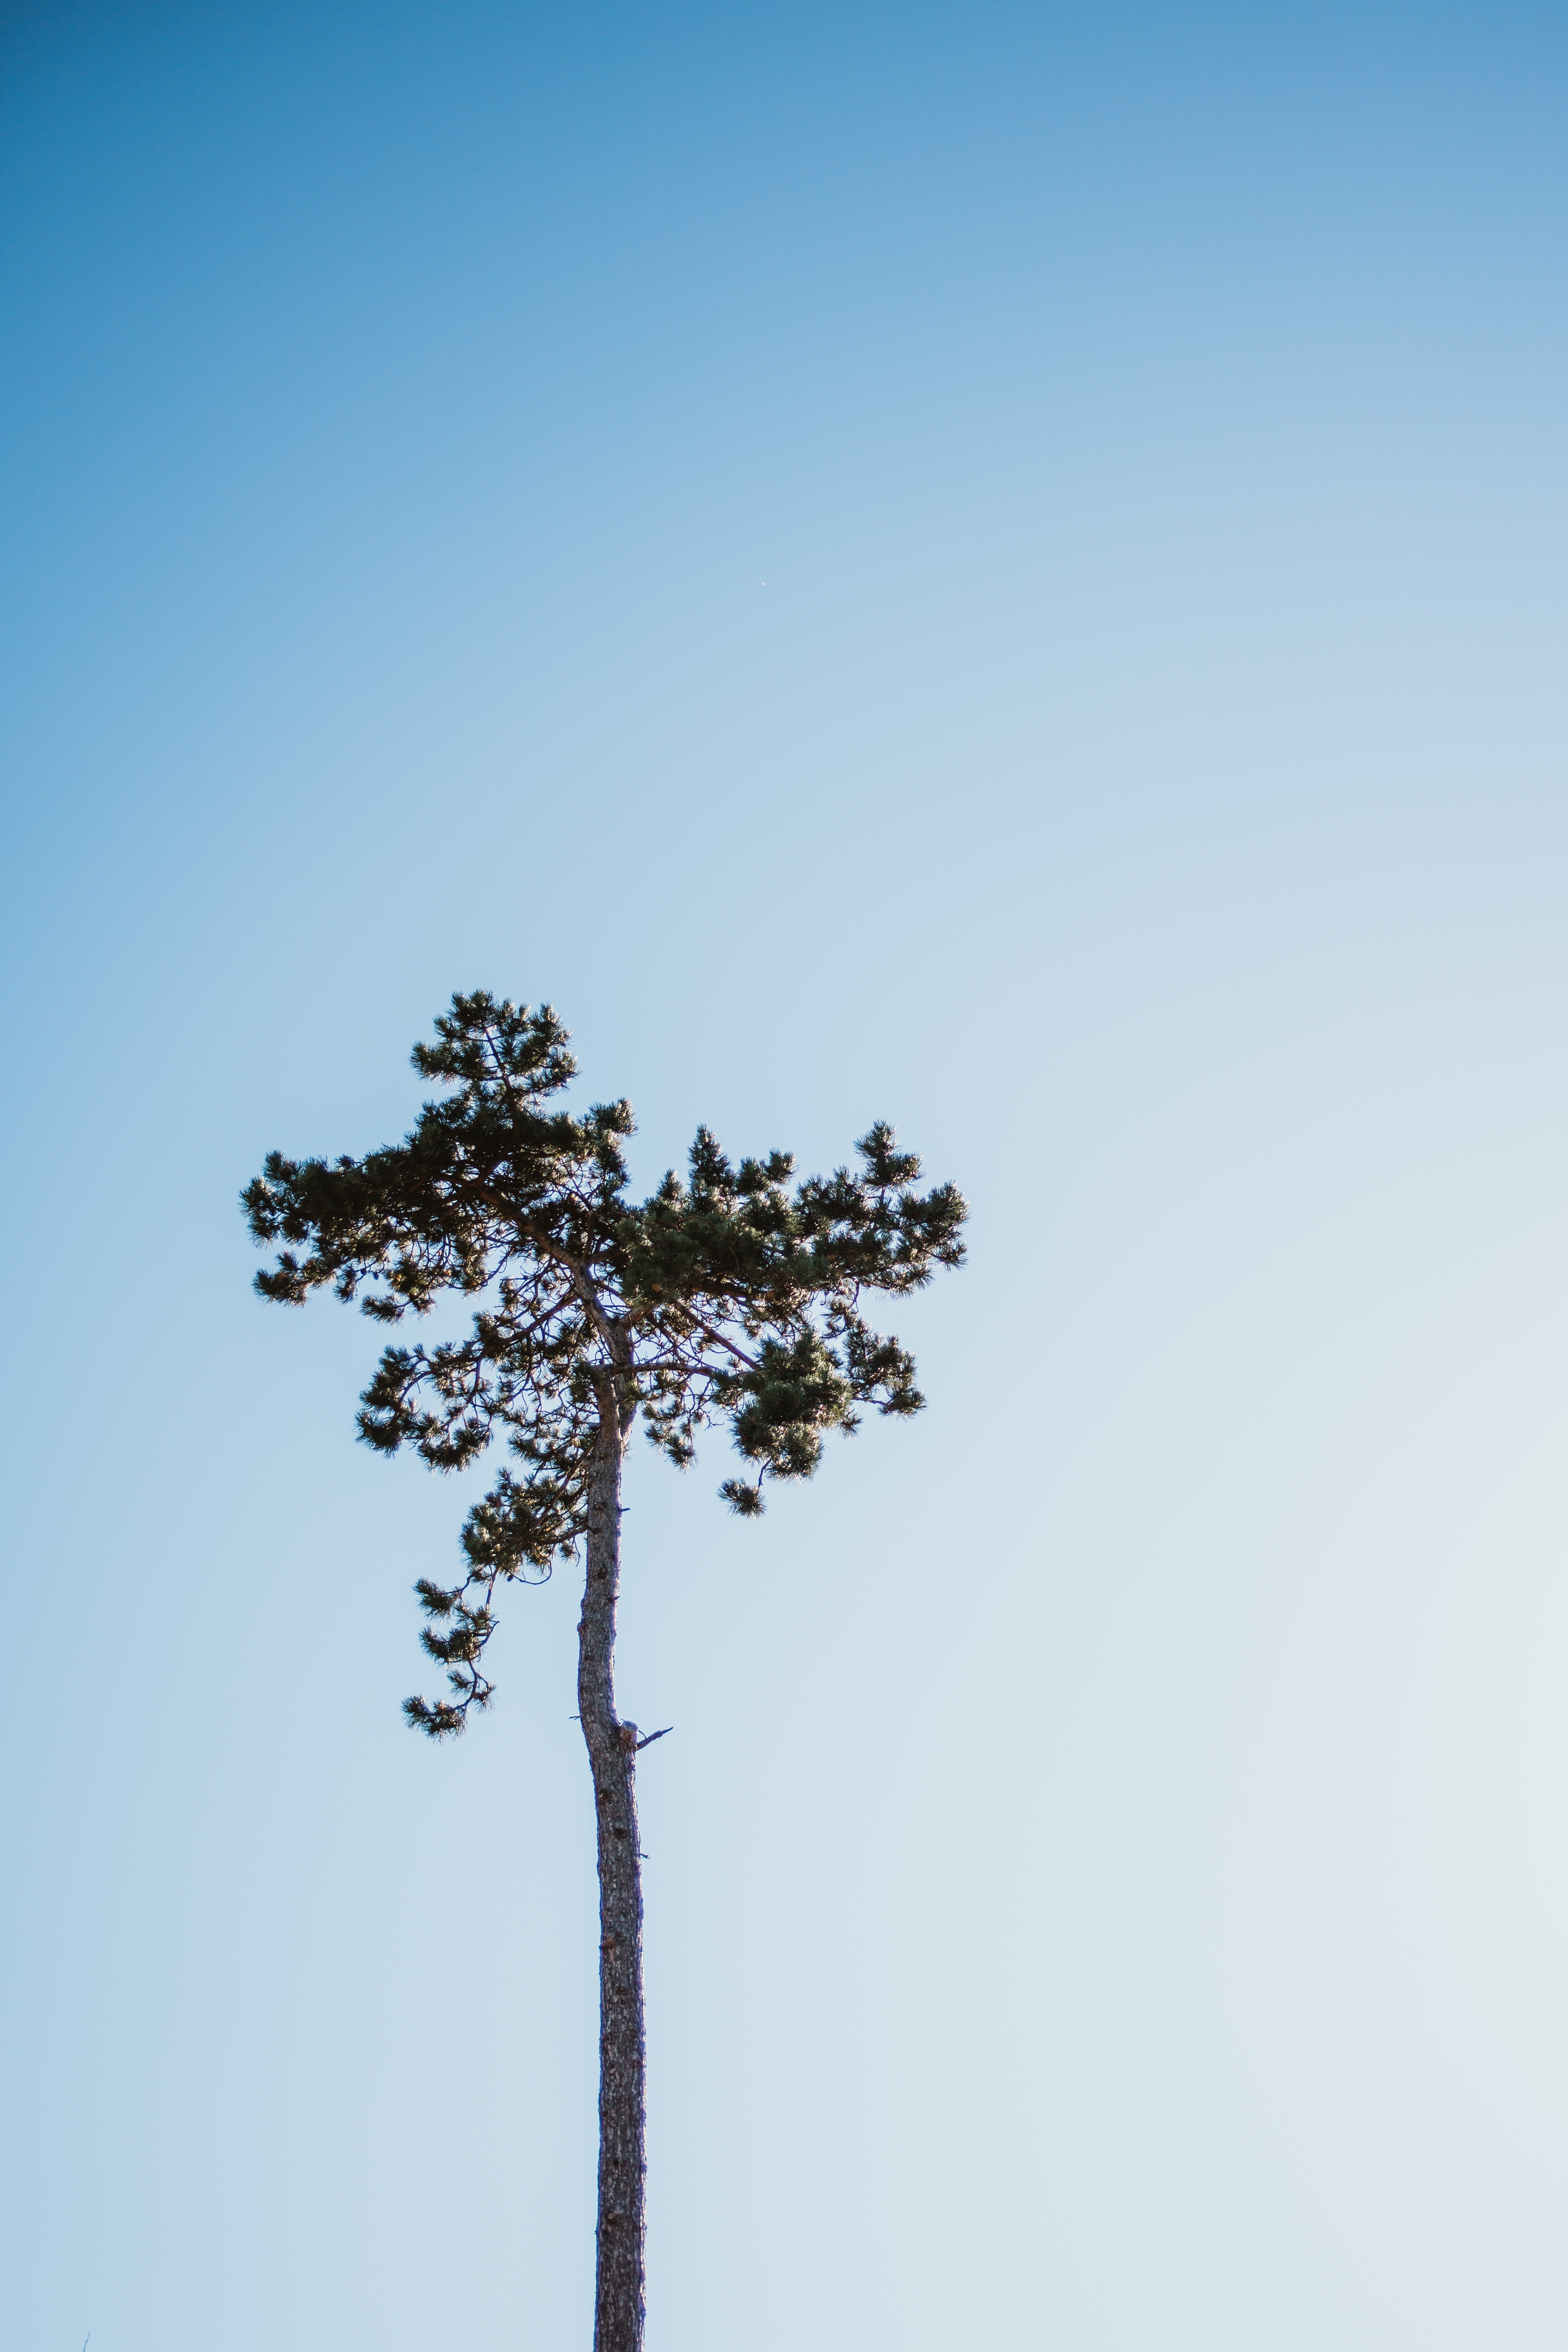
tree, branch, blossom, plant, sky, leaf, flower, blue, flora, atmosphere of earth, woody plant, arecales